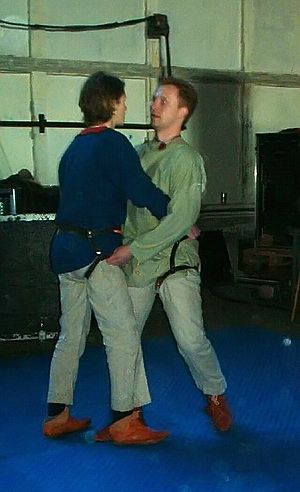
Glima
Glimabrydere
Glima er en kampsport, der blev trænet uden brug af våben i vikingetiden og middelalderen. Begrebet Glima er fundet i islandsk litteratur fra 1200-tallet.